36 Ghante

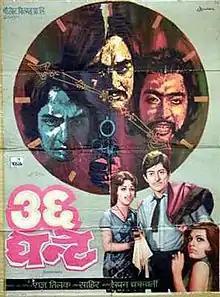
Original poster

36 Ghante is a 1974 Hindi film directed by Raj Tilak. It stars Sunil Dutt, Raaj Kumar, Mala Sinha, Vijay Arora, Parveen Babi, Ranjeet, Danny Denzongpa in pivotal roles. It is a remake of the 1955 American film "The Desperate Hours", which was adapted from Joseph Hayes' 1954 novel.